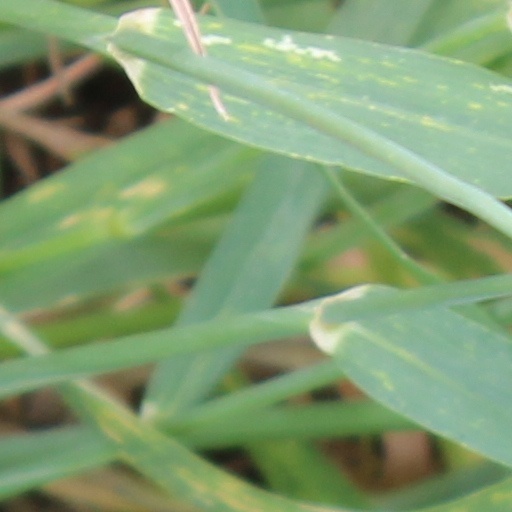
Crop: wheat